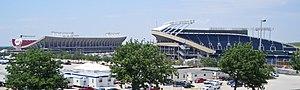
Le Harry S. Truman Sports Complex est un complexe sportif situé à Kansas City, dans le Missouri. Le complexe dispose d'un stade de football américain de 79 451 places, l'Arrowhead Stadium, construit en automne 1972, et un stade de baseball de 38 000 places, le Kauffman Stadium construit en 1973. Les deux stades sont entourés d'un parking pouvant contenir plus de 26 000 véhicules.